Virginia Modeling, Analysis and Simulation Center

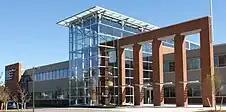
VMASC Facility in Suffolk, VA

The Virginia Modeling, Analysis, and Simulation Center (VMASC) began as an idea, a concept driven by need: the Joint Warfighting Center required short-courses and formal training of its staff and ODU determined it would take on that task. The concept became a plan, the plan became a Center; and all of this transpired over a three-year period from fall of 1994 to the summer of 1997. Things were set in motion in October 1994 with the establishment of the Joint Training, Analysis and Simulation Center as a part of the United States Atlantic Command (USACOM),